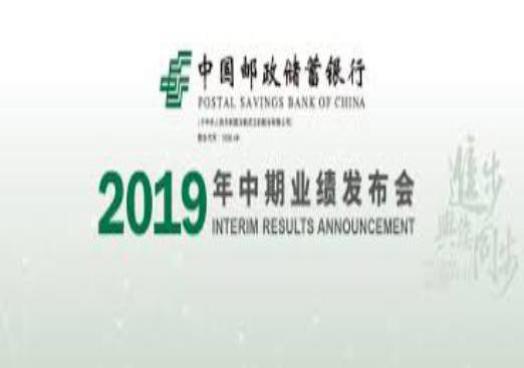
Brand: china post group corporation
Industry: Others